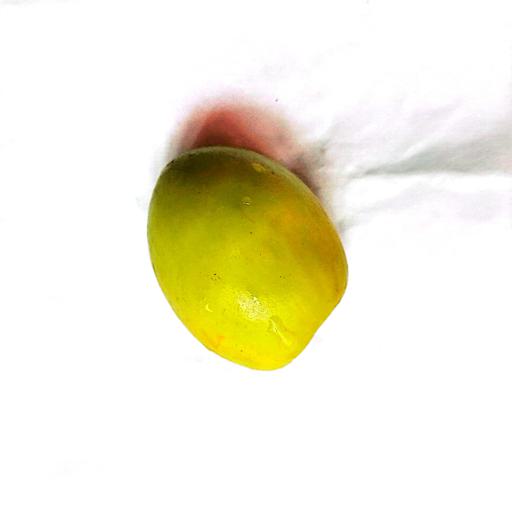
Label: healthy